Spotted sandgrouse

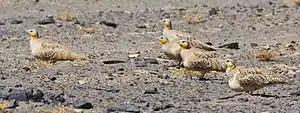
Spotted sandgrouse in the desert at Erg Chebbi

The spotted sandgrouse reaches a length of about . The male has a small reddish-brown nape surrounded by a band of pale grey that extends to the bill and round the neck in a collar. The chin, neck and throat are orange and the breast grey. The upper parts are pinkish-grey with dark flight feathers and dark patches on the wings, tail and lower belly. The primaries are pale with dark trailing edges, a fact that distinguishes this species from the crowned sandgrouse ("Pterocles coronatus") which has completely dark primaries. The female also has an orange throat region but is generally duller in plumage than the male. The body colour is greyish-brown liberally spotted with small dark markings and with dark patches on the wings, tail and lower belly. The central tail feathers in both sexes are elongated but not to the extent that they are in the pin-tailed sandgrouse ("Pterocles alchata"). When flying overhead, a dark belly stripe is visible.